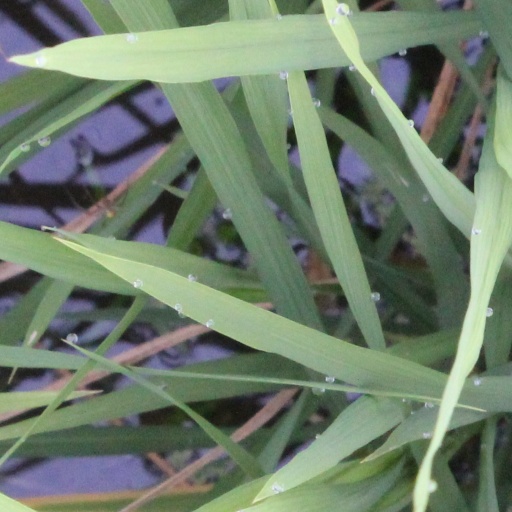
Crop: rice